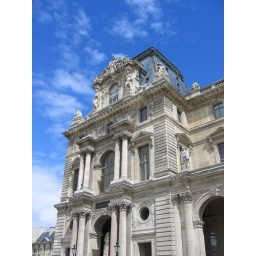
Louvre under blue sky